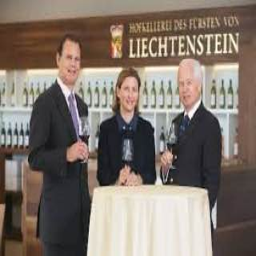
The Prince of Liechtenstein's wine cellars